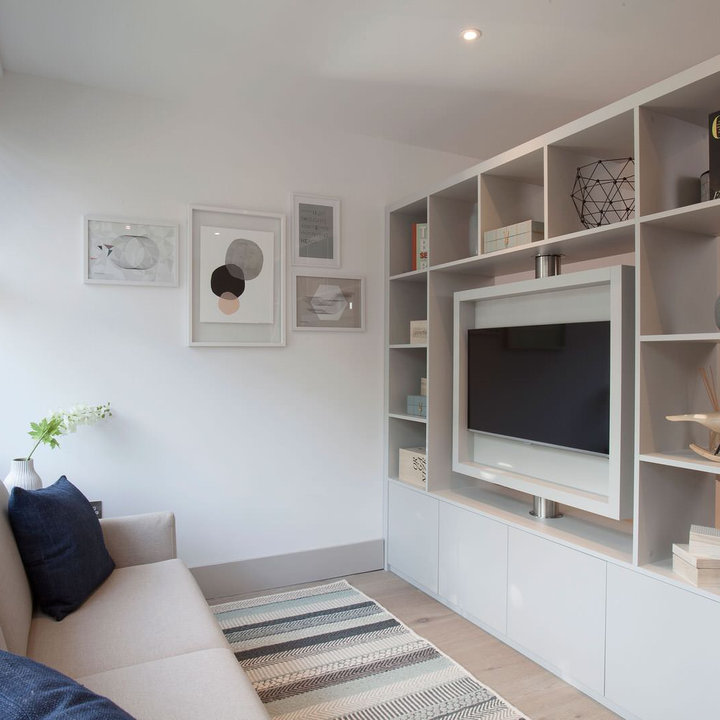
Style: Scandinavian